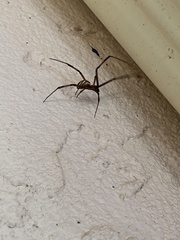
Species: Lactrodectus_hesperus